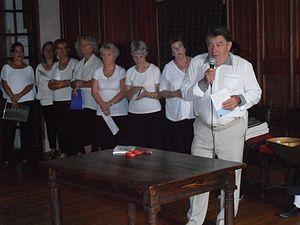
Var, Vins-sur-Caramy. A l’occasion du 30ème anniversaire de l’Association de sauvegarde et d’Animation Culturelle du Château de Vins, à laquelle la chorale de Vins a tenu à s’associer, le 4 juillet 2014, Bernard Lucquiaud présente son livre au public aux côtés de Jean Clotaire Bonnet «
Le château de Vins est situé sur la commune de Vins-sur-Caramy, dans le département du Var, en région Provence-Alpes-Côte d'Azur, à 8 km de Brignoles et à un kilomètre au nord-est du village, à une altitude de 340 m.